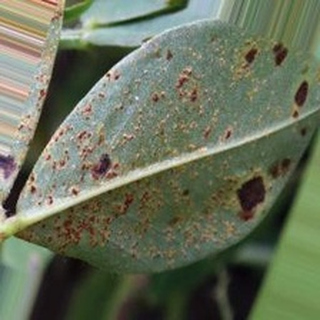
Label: groundnut_rust